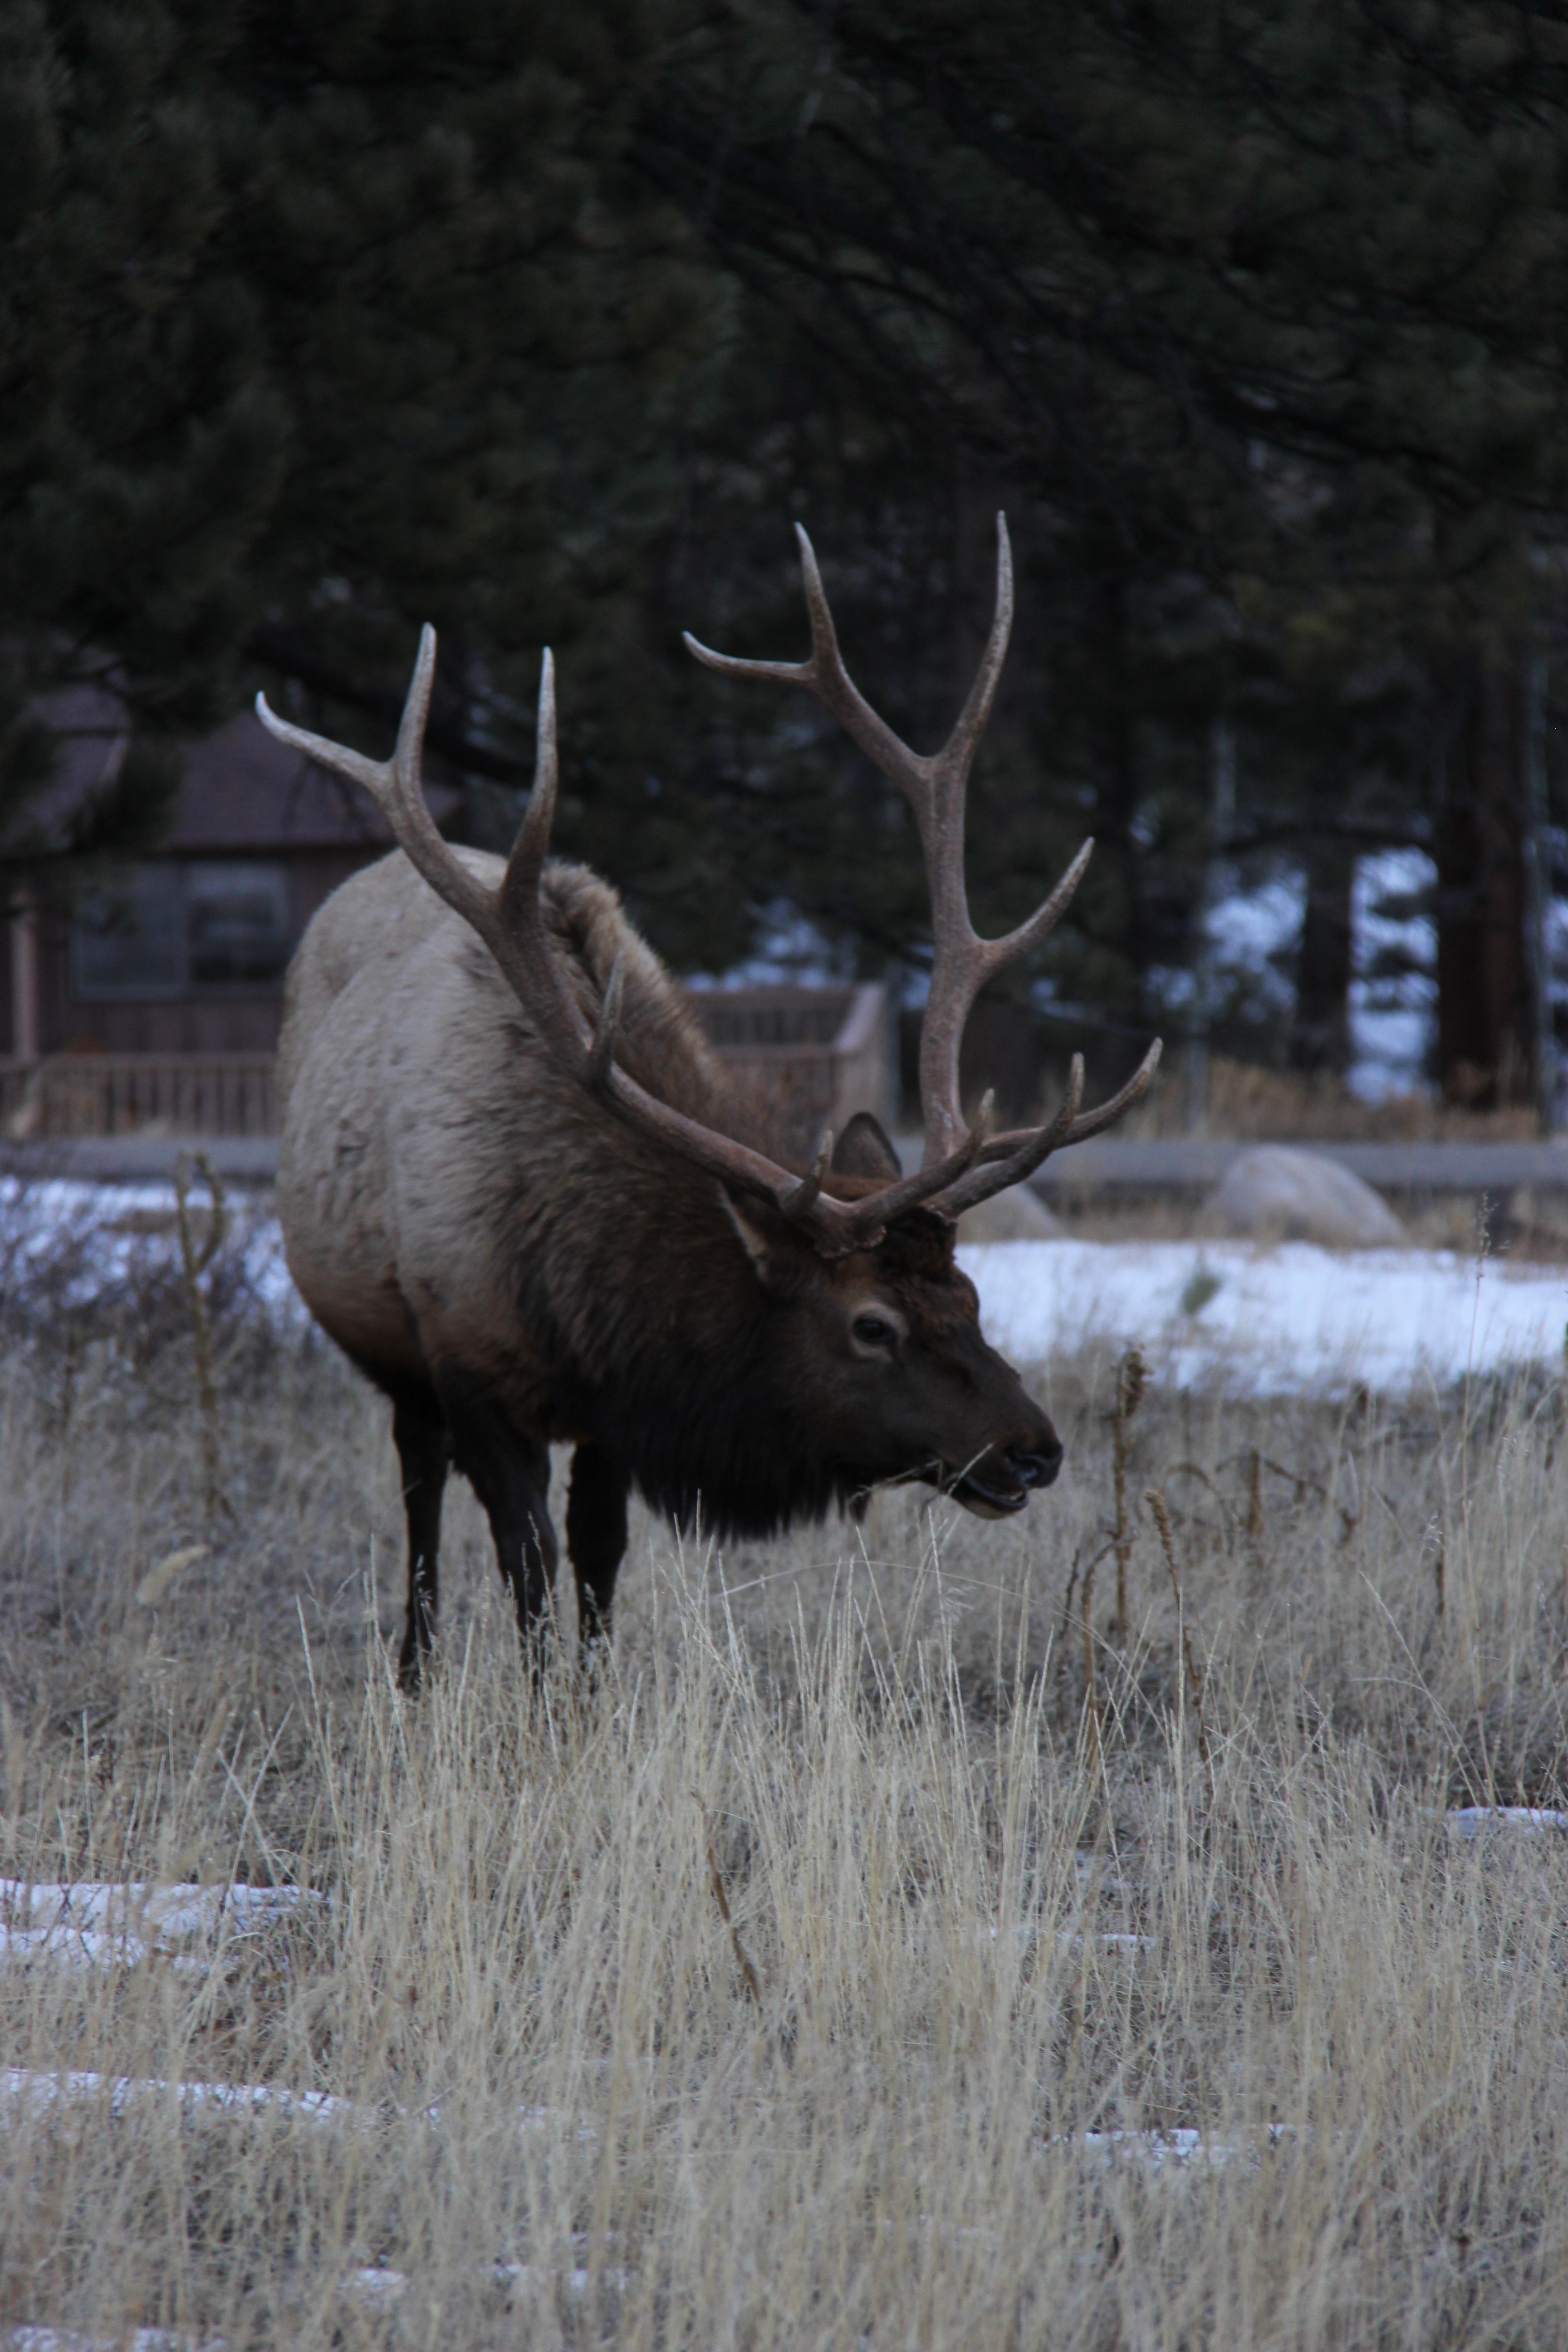
wildlife, deer, mammal, fauna, moose, outdoors, bull, colorado, antlers, elk, colorado mountains, rocky mountains, white tailed deer, wapiti